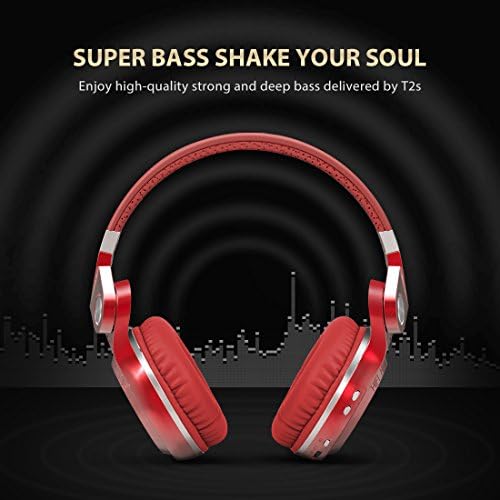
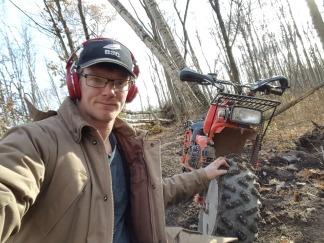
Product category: headphones
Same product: yes